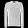
Label: Pullover